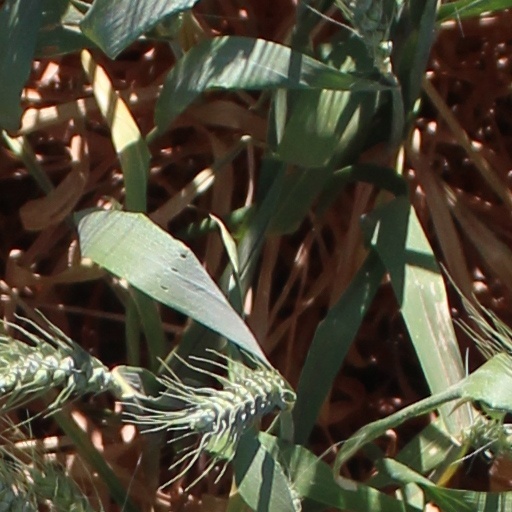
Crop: wheat